Jeff Sheng

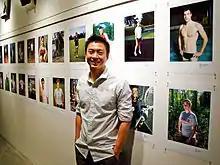
Jeff Sheng, "Fearless" project exhibition, Drew School (High School), 2009

Jeff Sheng (born California) is an American artist and photographer. He was a visiting guest professor of photography at Harvard University in 2011. He taught as a visiting assistant professor at the University of California, Santa Barbara for the departments of Studio Art and Asian American studies between 2007 and 2012. He is a recipient of The Paul & Daisy Soros Fellowships for New Americans.